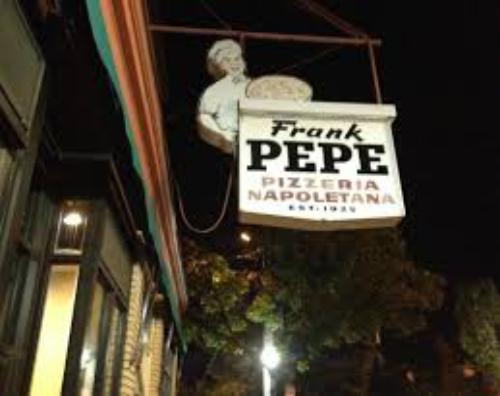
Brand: Frank Pepe Pizzeria Napoletana
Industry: Food